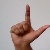
The image shows a hand gesture representing the letter 'L' in Indian Sign Language.